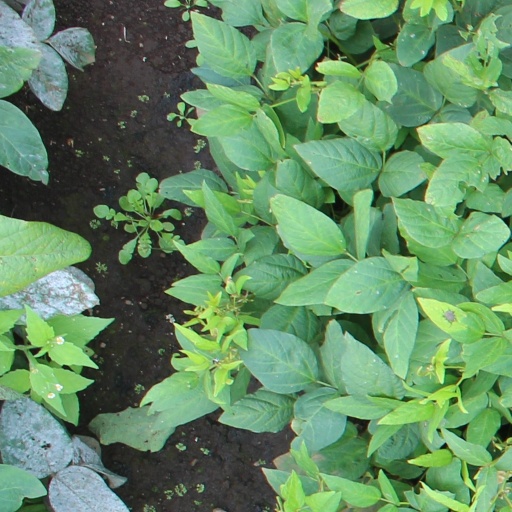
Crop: soybean